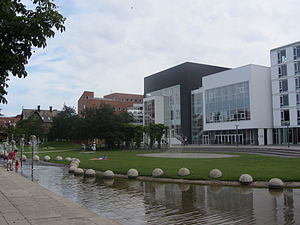
Vejle / Galleri
Musikteatret i Vejle
Vejle er en større dansk by i Sydjylland i det inderste af Vejle Fjord, hvor Vejle Ådal og Grejsdalen møder hinanden. Med sine 57.655 indbyggere er byen Danmarks 9. største by. Vejle ligger i Vejle Kommune, som blev etableret ved kommunalreformen i 2007. I forbindelse med kommunalreformen blev Vejle hjemby for regionshuset for Region Syddanmark i kontorbygningerne for det tidligere Vejle Amt.